Phase III offensive

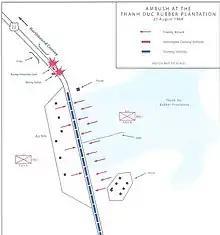
Thanh Duc Plantation ambush, 25 August 1968

On the afternoon of 25 August, an 89 vehicle supply convoy manned by troops from the 6th and 7th Transportation Battalions escorted by military police in gun-jeeps was moving along Highway 22 towards Tây Ninh Combat Base. As the convoy passed by the Thanh Duc Rubber Plantation approximately 10 km southeast of Tây Ninh they observed troops in ARVN uniforms in the trees to the east. The troops were actually the PAVN 88th Regiment in stolen uniforms who then opened fire on the convoy hitting it with mortars, B-40 rockets and machine gun fire. The lead vehicles were able to escape the ambush and sped north towards Tây Ninh, but an oil tanker was hit and burst into flames blocking the road for the 58 vehicles behind it. The drivers and MPs dismounted and returned fire from behind their vehicles or along the roadside. A relief force from the 4/23rd Infantry was sent to the ambush site with elements approaching from the north and south. At 14:00 Troop B 3/4th Cavalry, arrived at the southern end of the plantation and half the force was sent into the plantation to attack the PAVN left flank, while the others were sent to secure the convoy. At 14:15 helicopters landed Company C, 3/22nd Infantry, at the northern end of the ambush and they proceeded to attack the PAVN right flank. The counterattacks forced the PAVN deeper into the plantation and those vehicles that could move were sent north to Tây Ninh, while another 20 damaged vehicles awaited recovery. The PAVN withdrew as darkness fell and when U.S. forces swept the plantation the next day they found 103 PAVN dead among the destroyed bunkers, U.S. losses were 21 dead and 22 vehicles destroyed. For his actions during this battle Sgt. William W. Seay would be posthumously awarded the Medal of Honor.